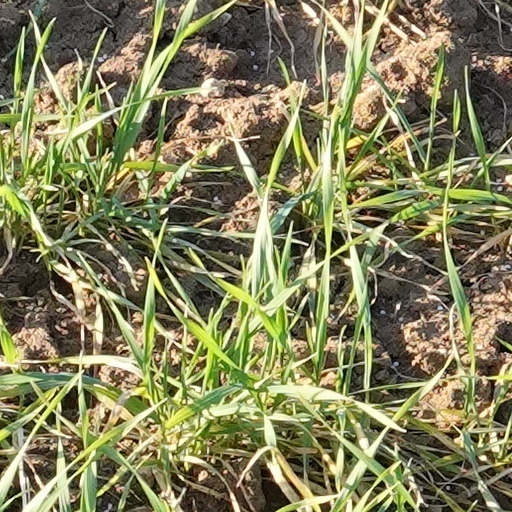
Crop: wheat